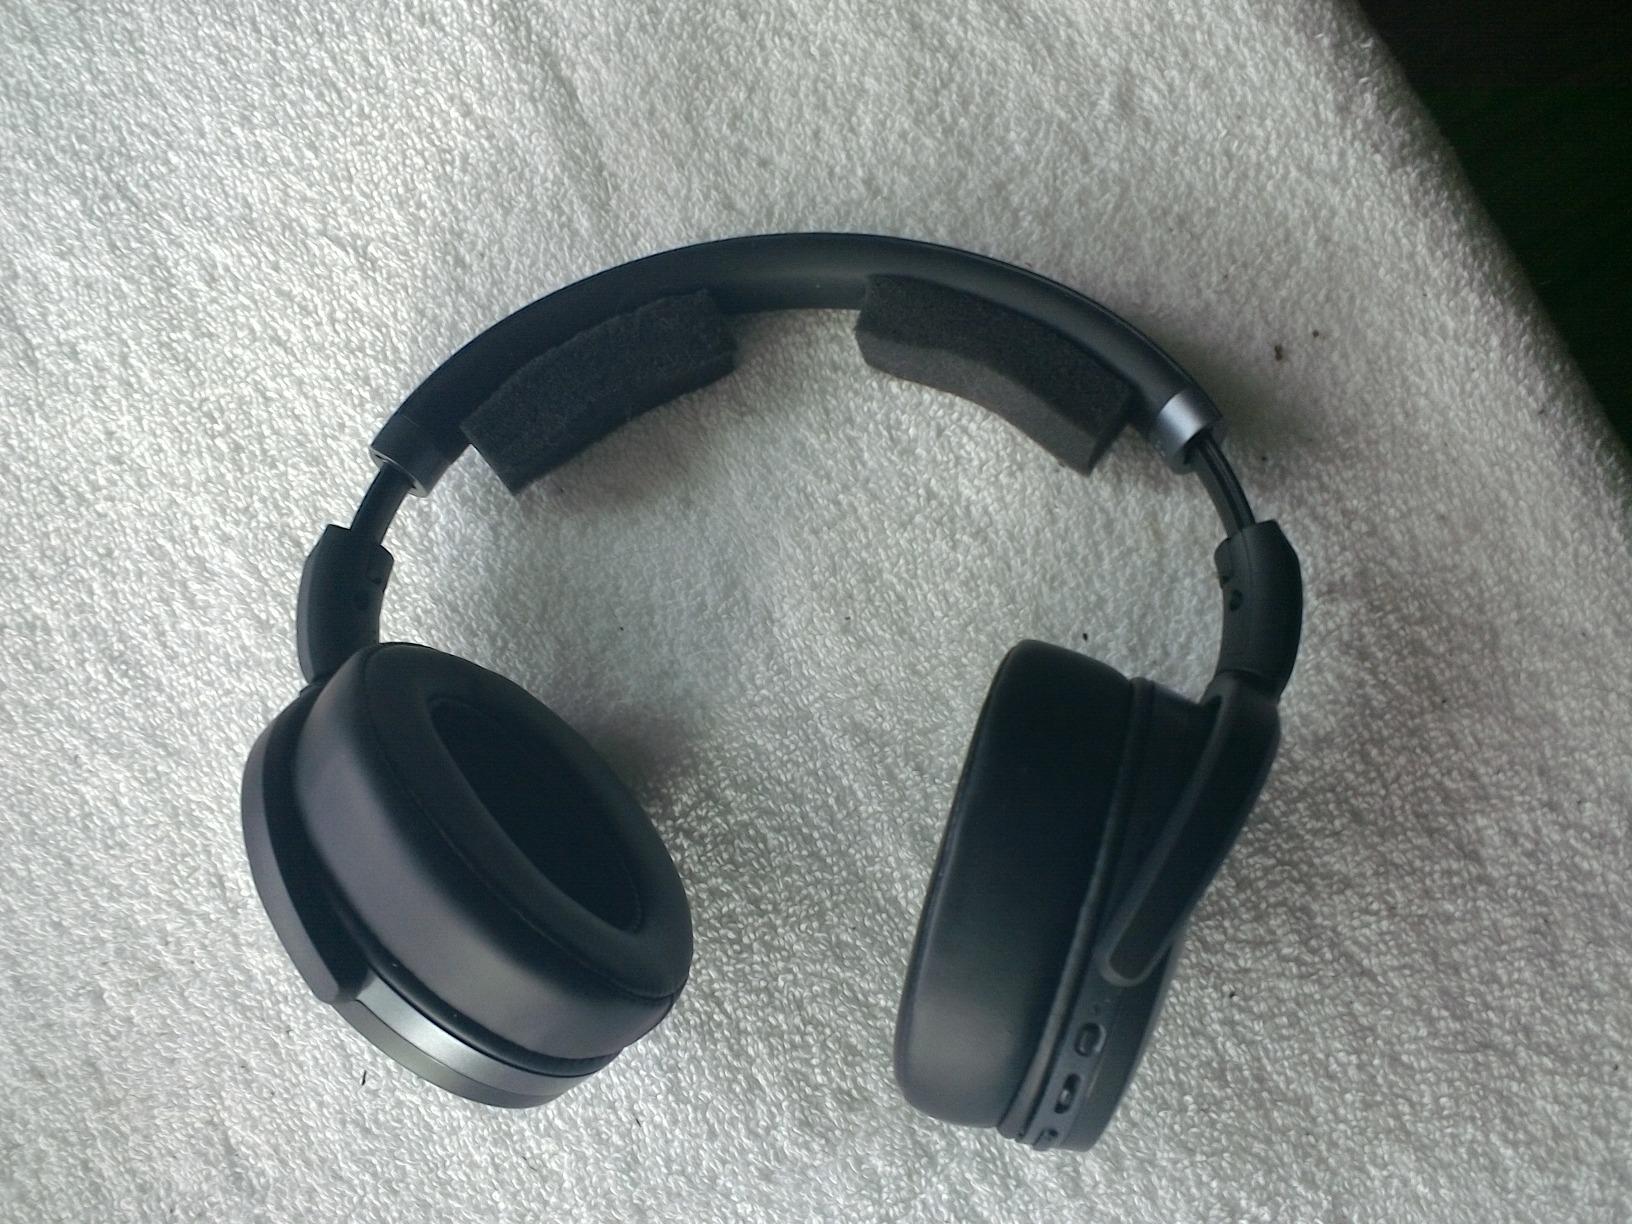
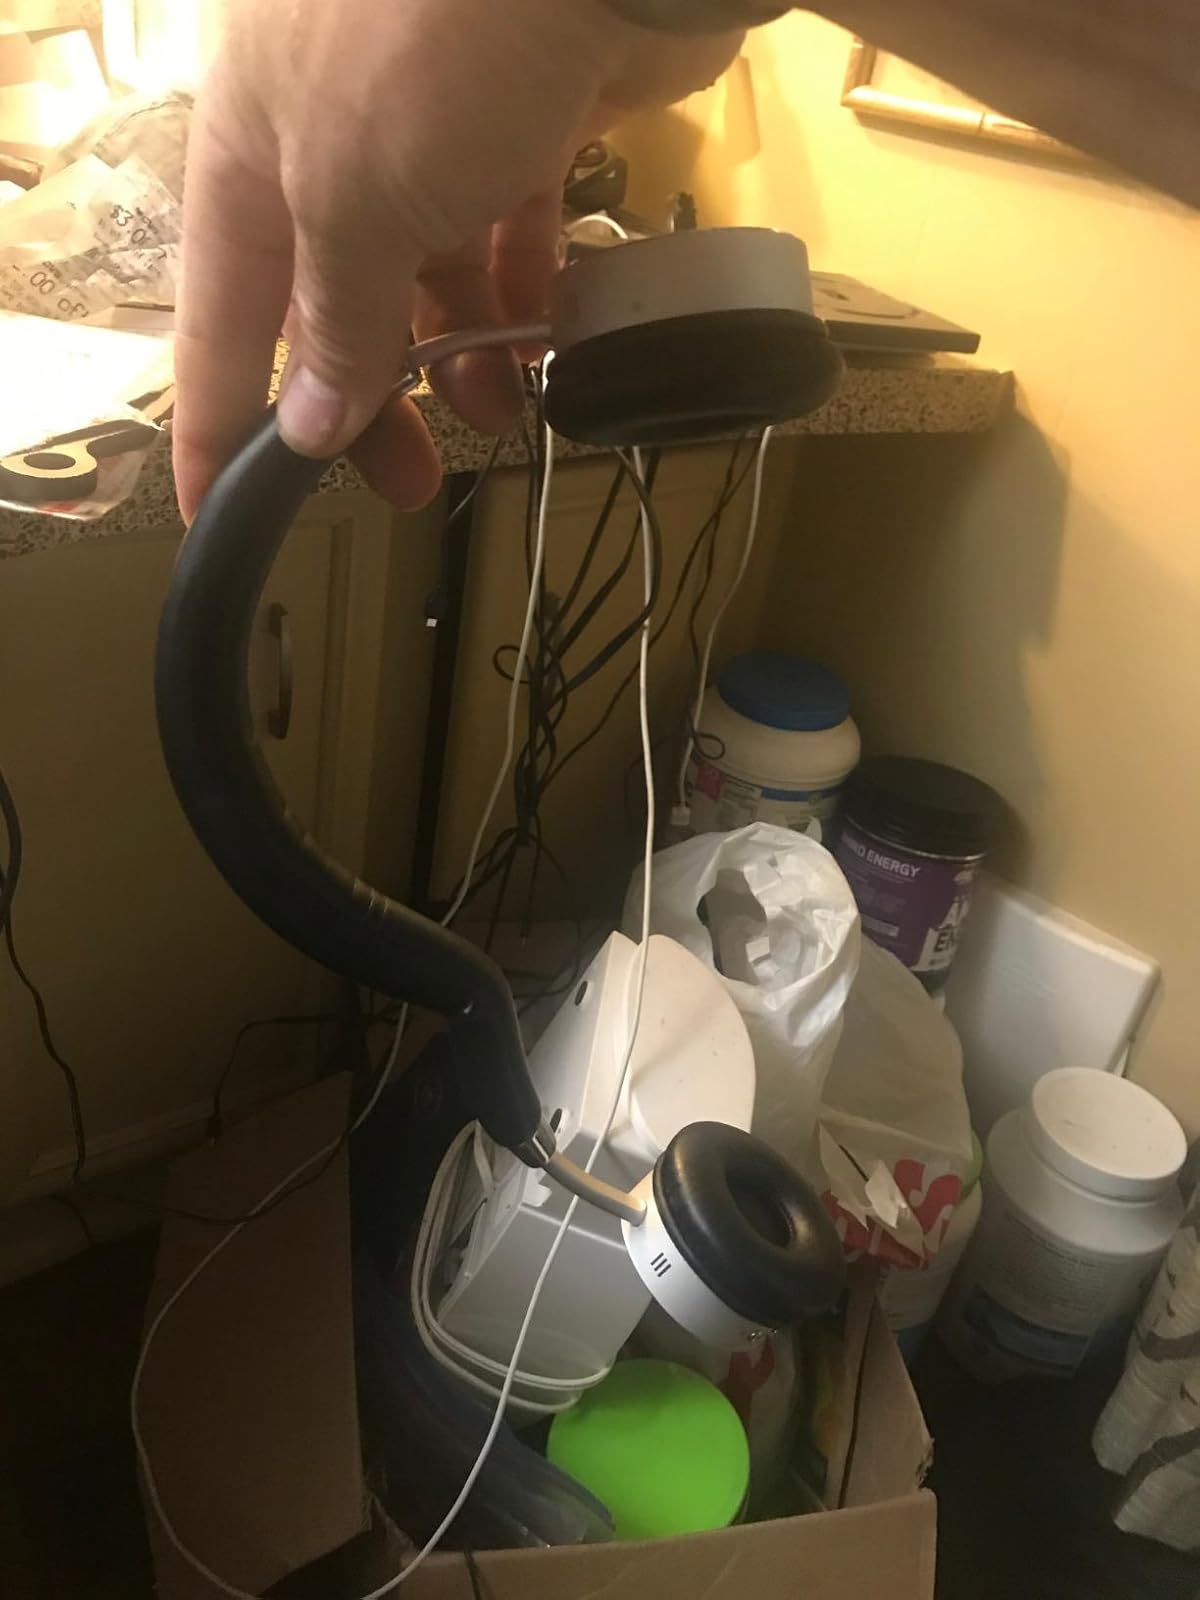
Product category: headphones
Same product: no